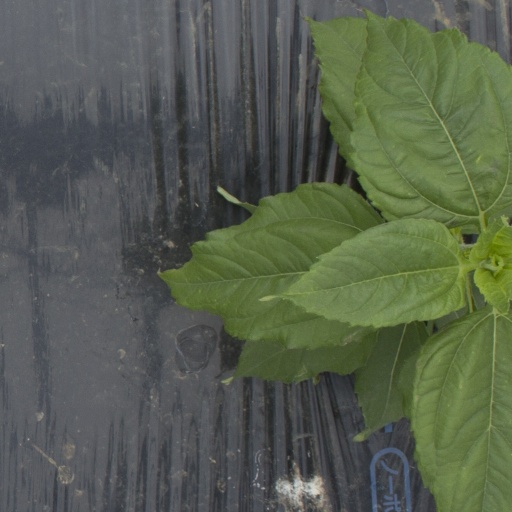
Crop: Jerusalem artichoke